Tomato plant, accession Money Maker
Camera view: horizontal (90 deg, fisheye); turntable rotation: 30 degrees
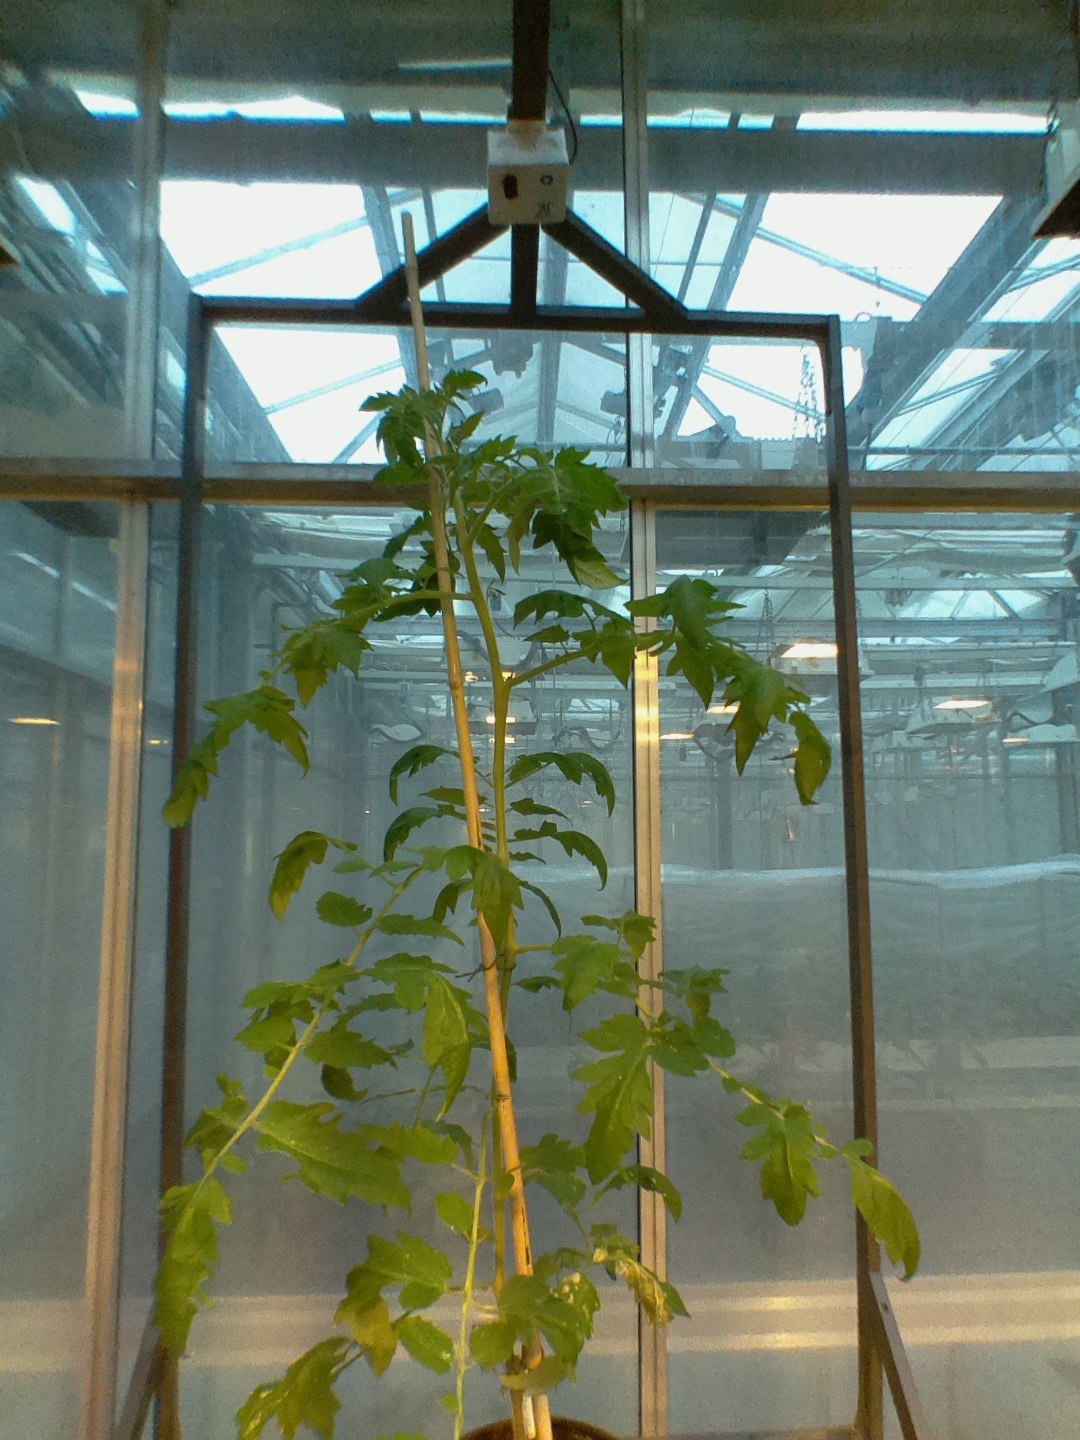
BBCH growth stage 54: 4 inflorescences visible